Rafa Esparza

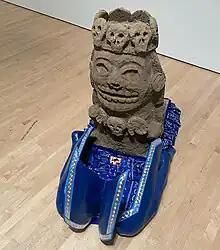
Close-up view of "Sitting in Chrome" exhibition, 2023

Esparza's work is heavily influenced by politically charged topics such as ethnicity, gender studies, and the environment. Esparza has claimed that he is influenced by the relationships between his ethnicities and society. He uses aspects of materiality, memory, and (non)documentation as primary tools to question and critique ideologies that have been set and remain today by past generations that may be outdated.